Norm Johnstone

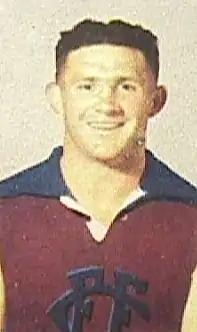

Norman Alfred Johnstone (16 January 1927 – 7 June 2013) was an Australian rules footballer who played his entire 228 game career with the Fitzroy in the (then) VFL. He was a ruckman, but was capable of kicking goals when pushed into forward line.